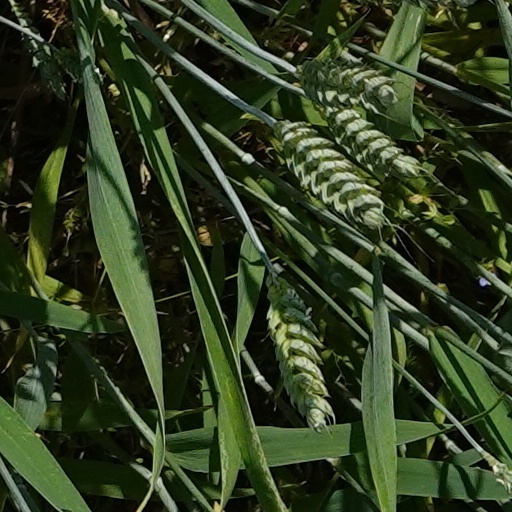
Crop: wheat